Sten Pettersson

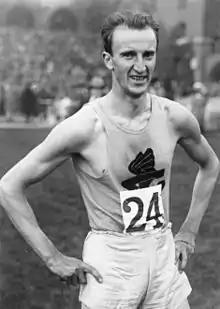
Sten Pettersson in the 1920's

Sten Karl Leopold "Sten-Pelle" Pettersson (11 September 1902 – 1 June 1984) was a Swedish track and field athlete who competed in sprint and hurdling events. He competed at the 1924, 1928 and 1932 Summer Olympics in the 110 and 400 m hurdles and 400 m and 4 × 400 m sprint relay (six events in total). He won a bronze medal in the 110 m hurdles in 1924, and finished fourth in the 400 m hurdles and 4 × 400 m relay in 1928, while failing to reach the finals on other occasions.